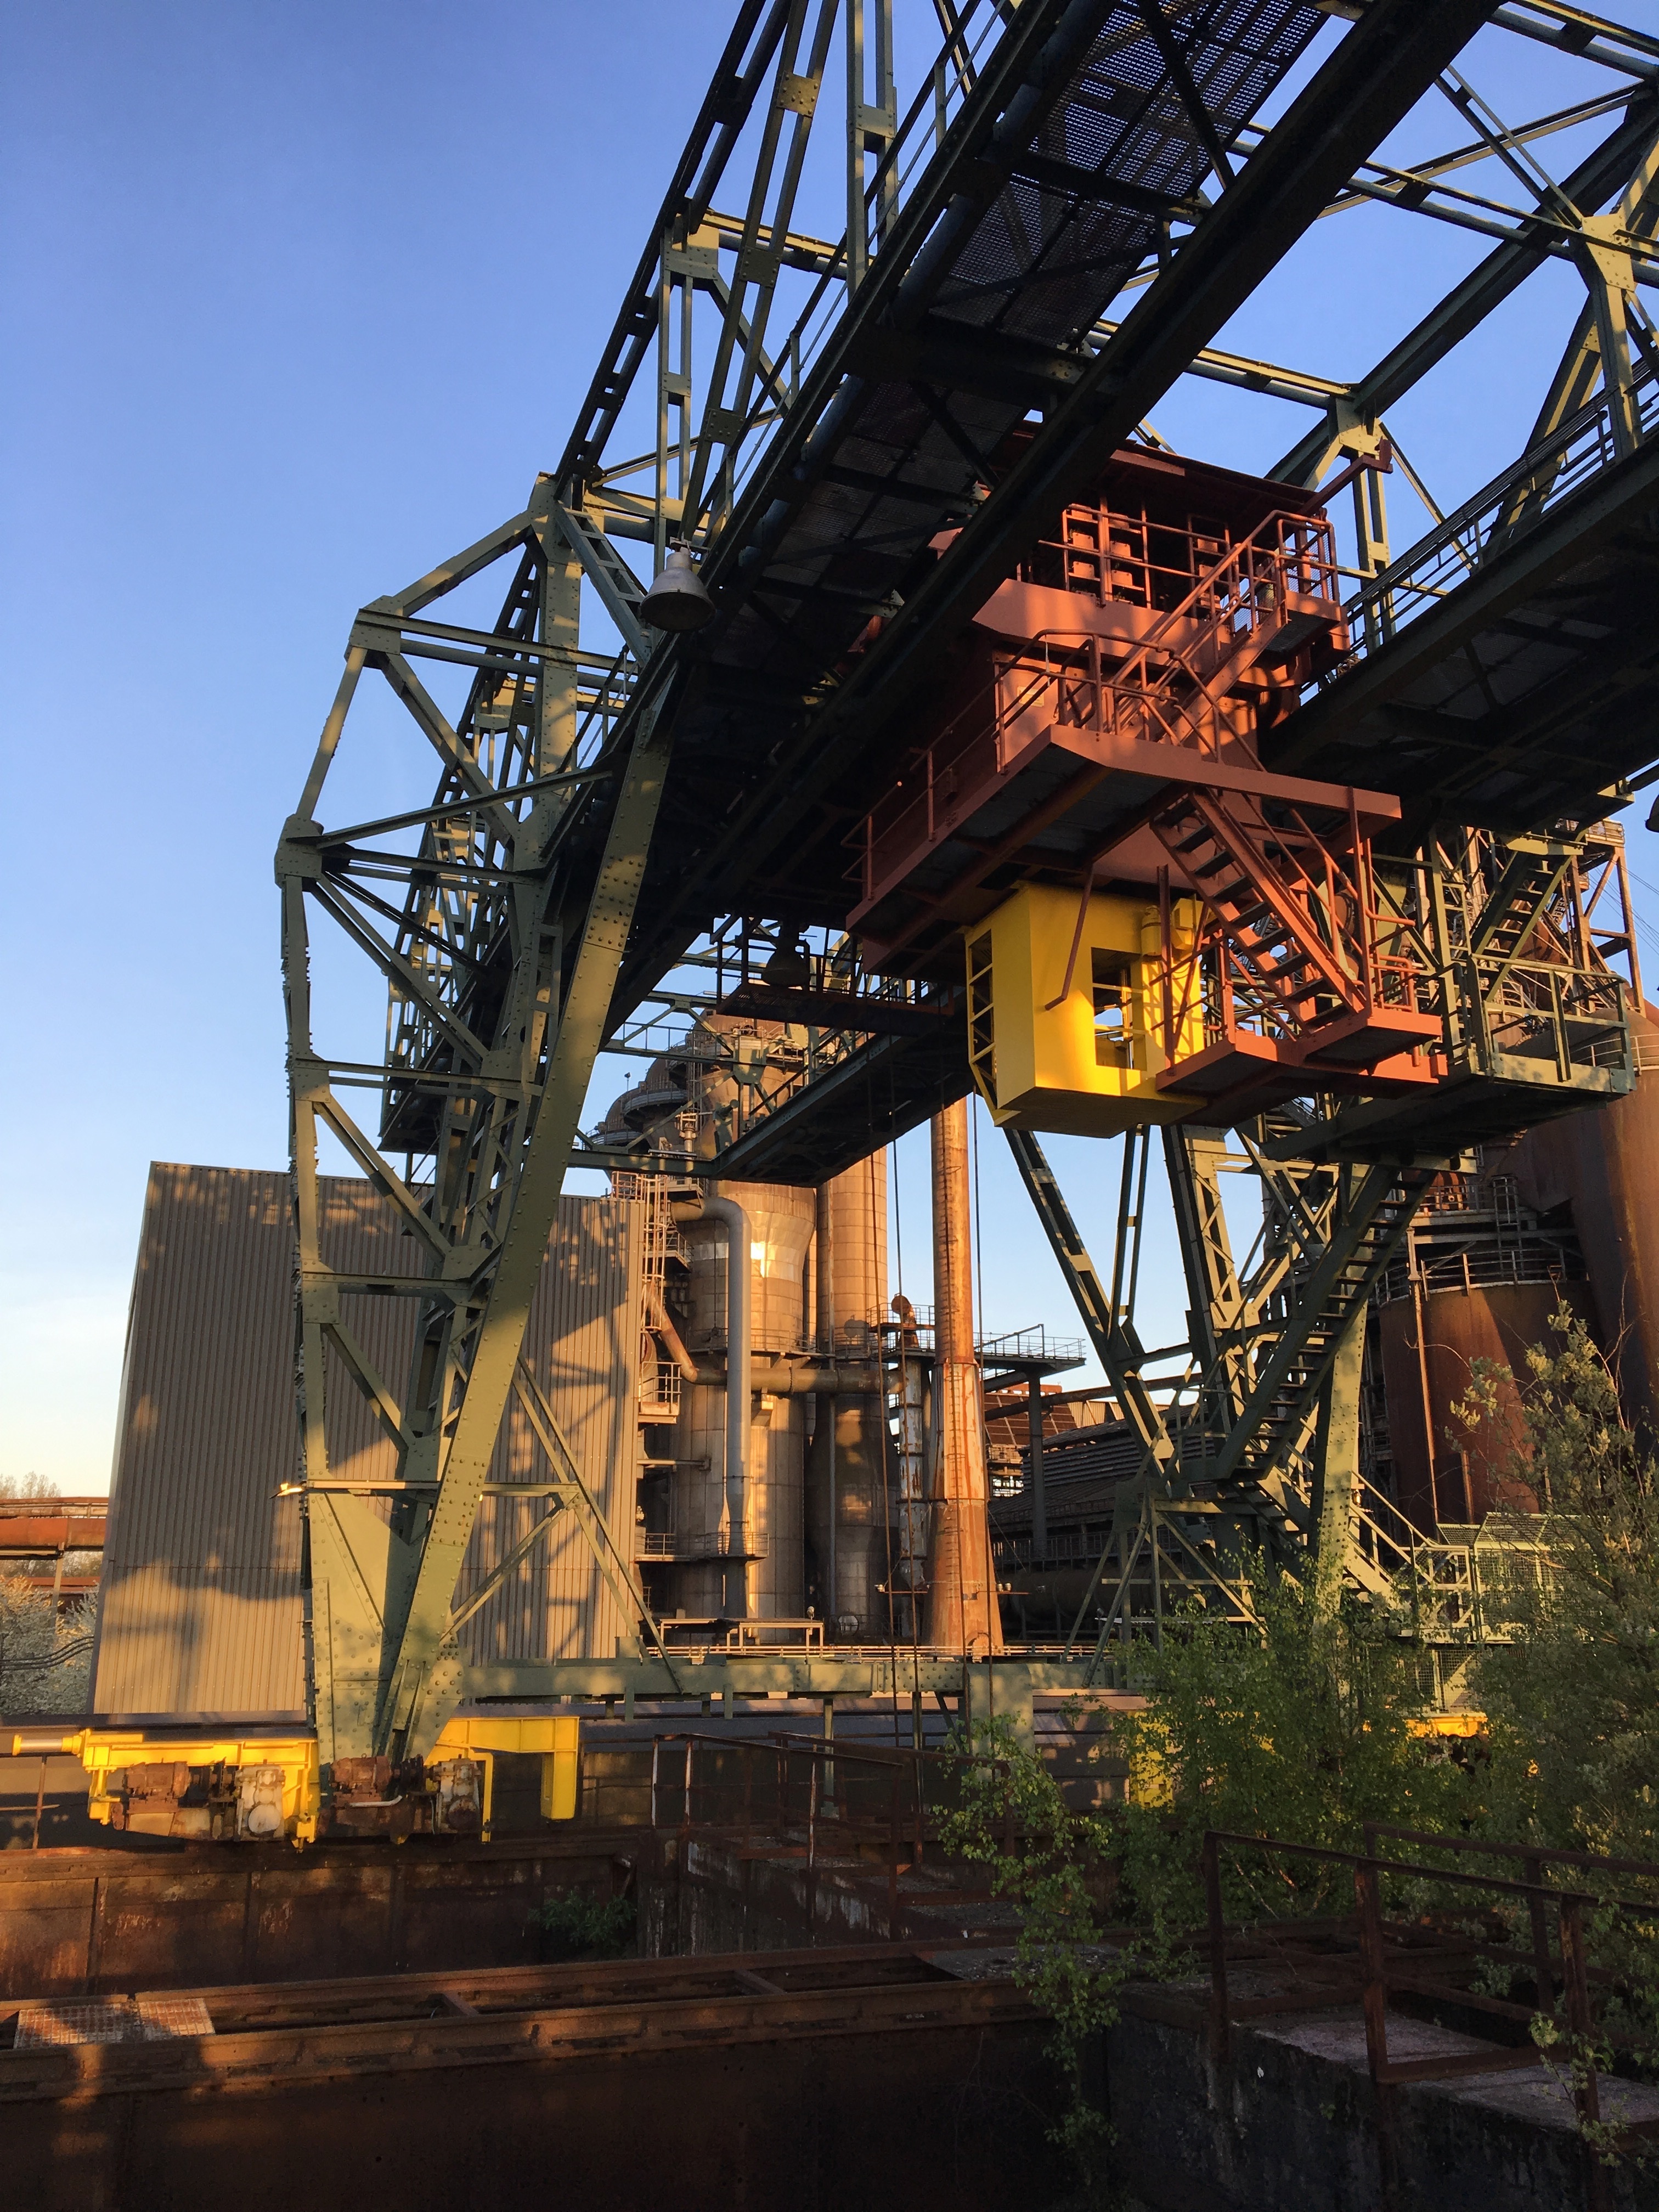
bridge, transport, construction, vehicle, industrial, factory, industry, black white, construction equipment, urban area